Lionel Conacher Award

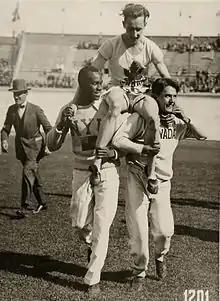
A man is carried on the shoulders of two other men. He is in a white shirt and shorts with a stylized maple leaf logo above the letters "CAN", while the two men carrying him, one black the other white, are in white long-sleeve shirts and full-length track pants

The winner was originally selected following a straight vote of each writer's top choice. Golfer Ross Somerville won the inaugural poll after becoming the first Canadian to win the United States Amateur Championship. By 1936, the poll was conducted via a points system where each writer ranked their top three choices. Their first choice received three points, second choice two, and third choice one point. This points system has remained since. In 2001 golfer Mike Weir defeated hockey player Joe Sakic by two points in one of the closest votes in the award's history. He did so despite earning 13 fewer first place votes than Sakic.